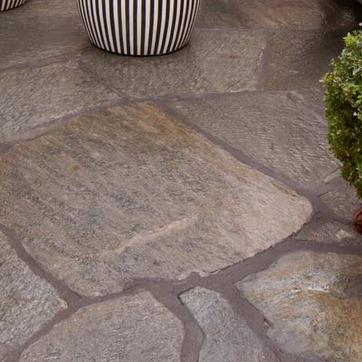
Material: stone